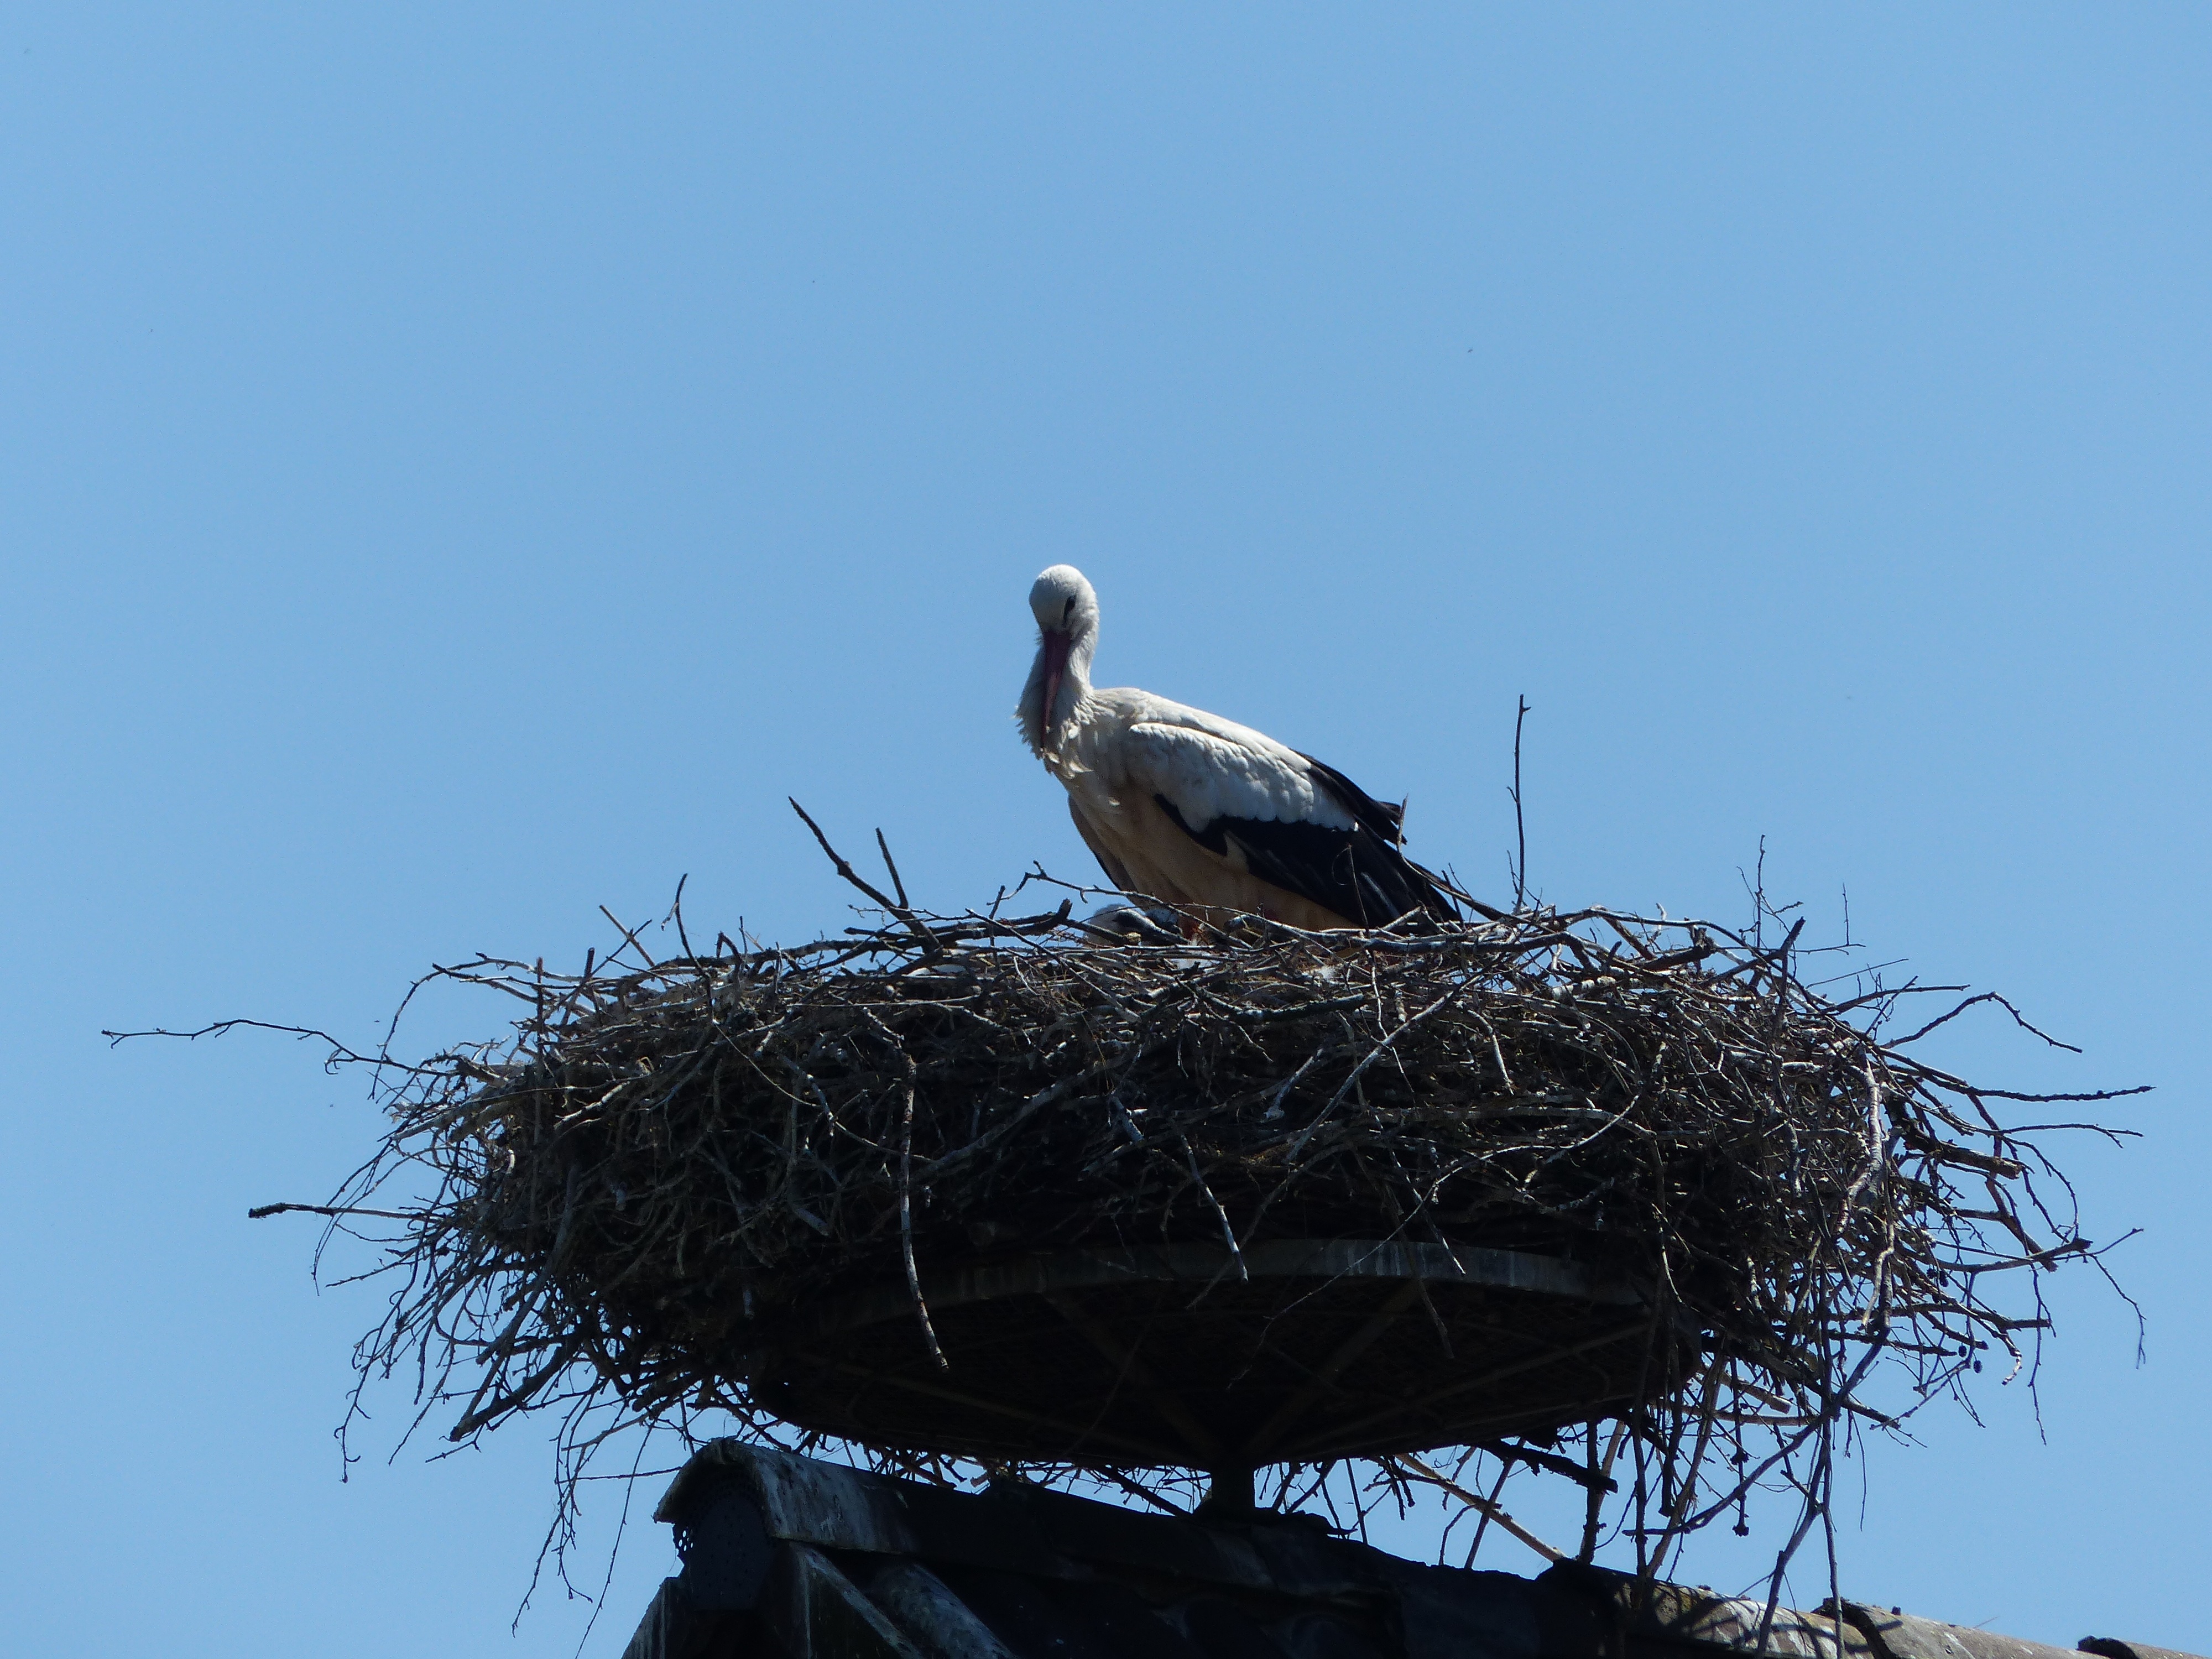
bird, wing, wildlife, spring, beak, fauna, stork, vertebrate, nest, birth, white stork, new beginning, ciconiiformes